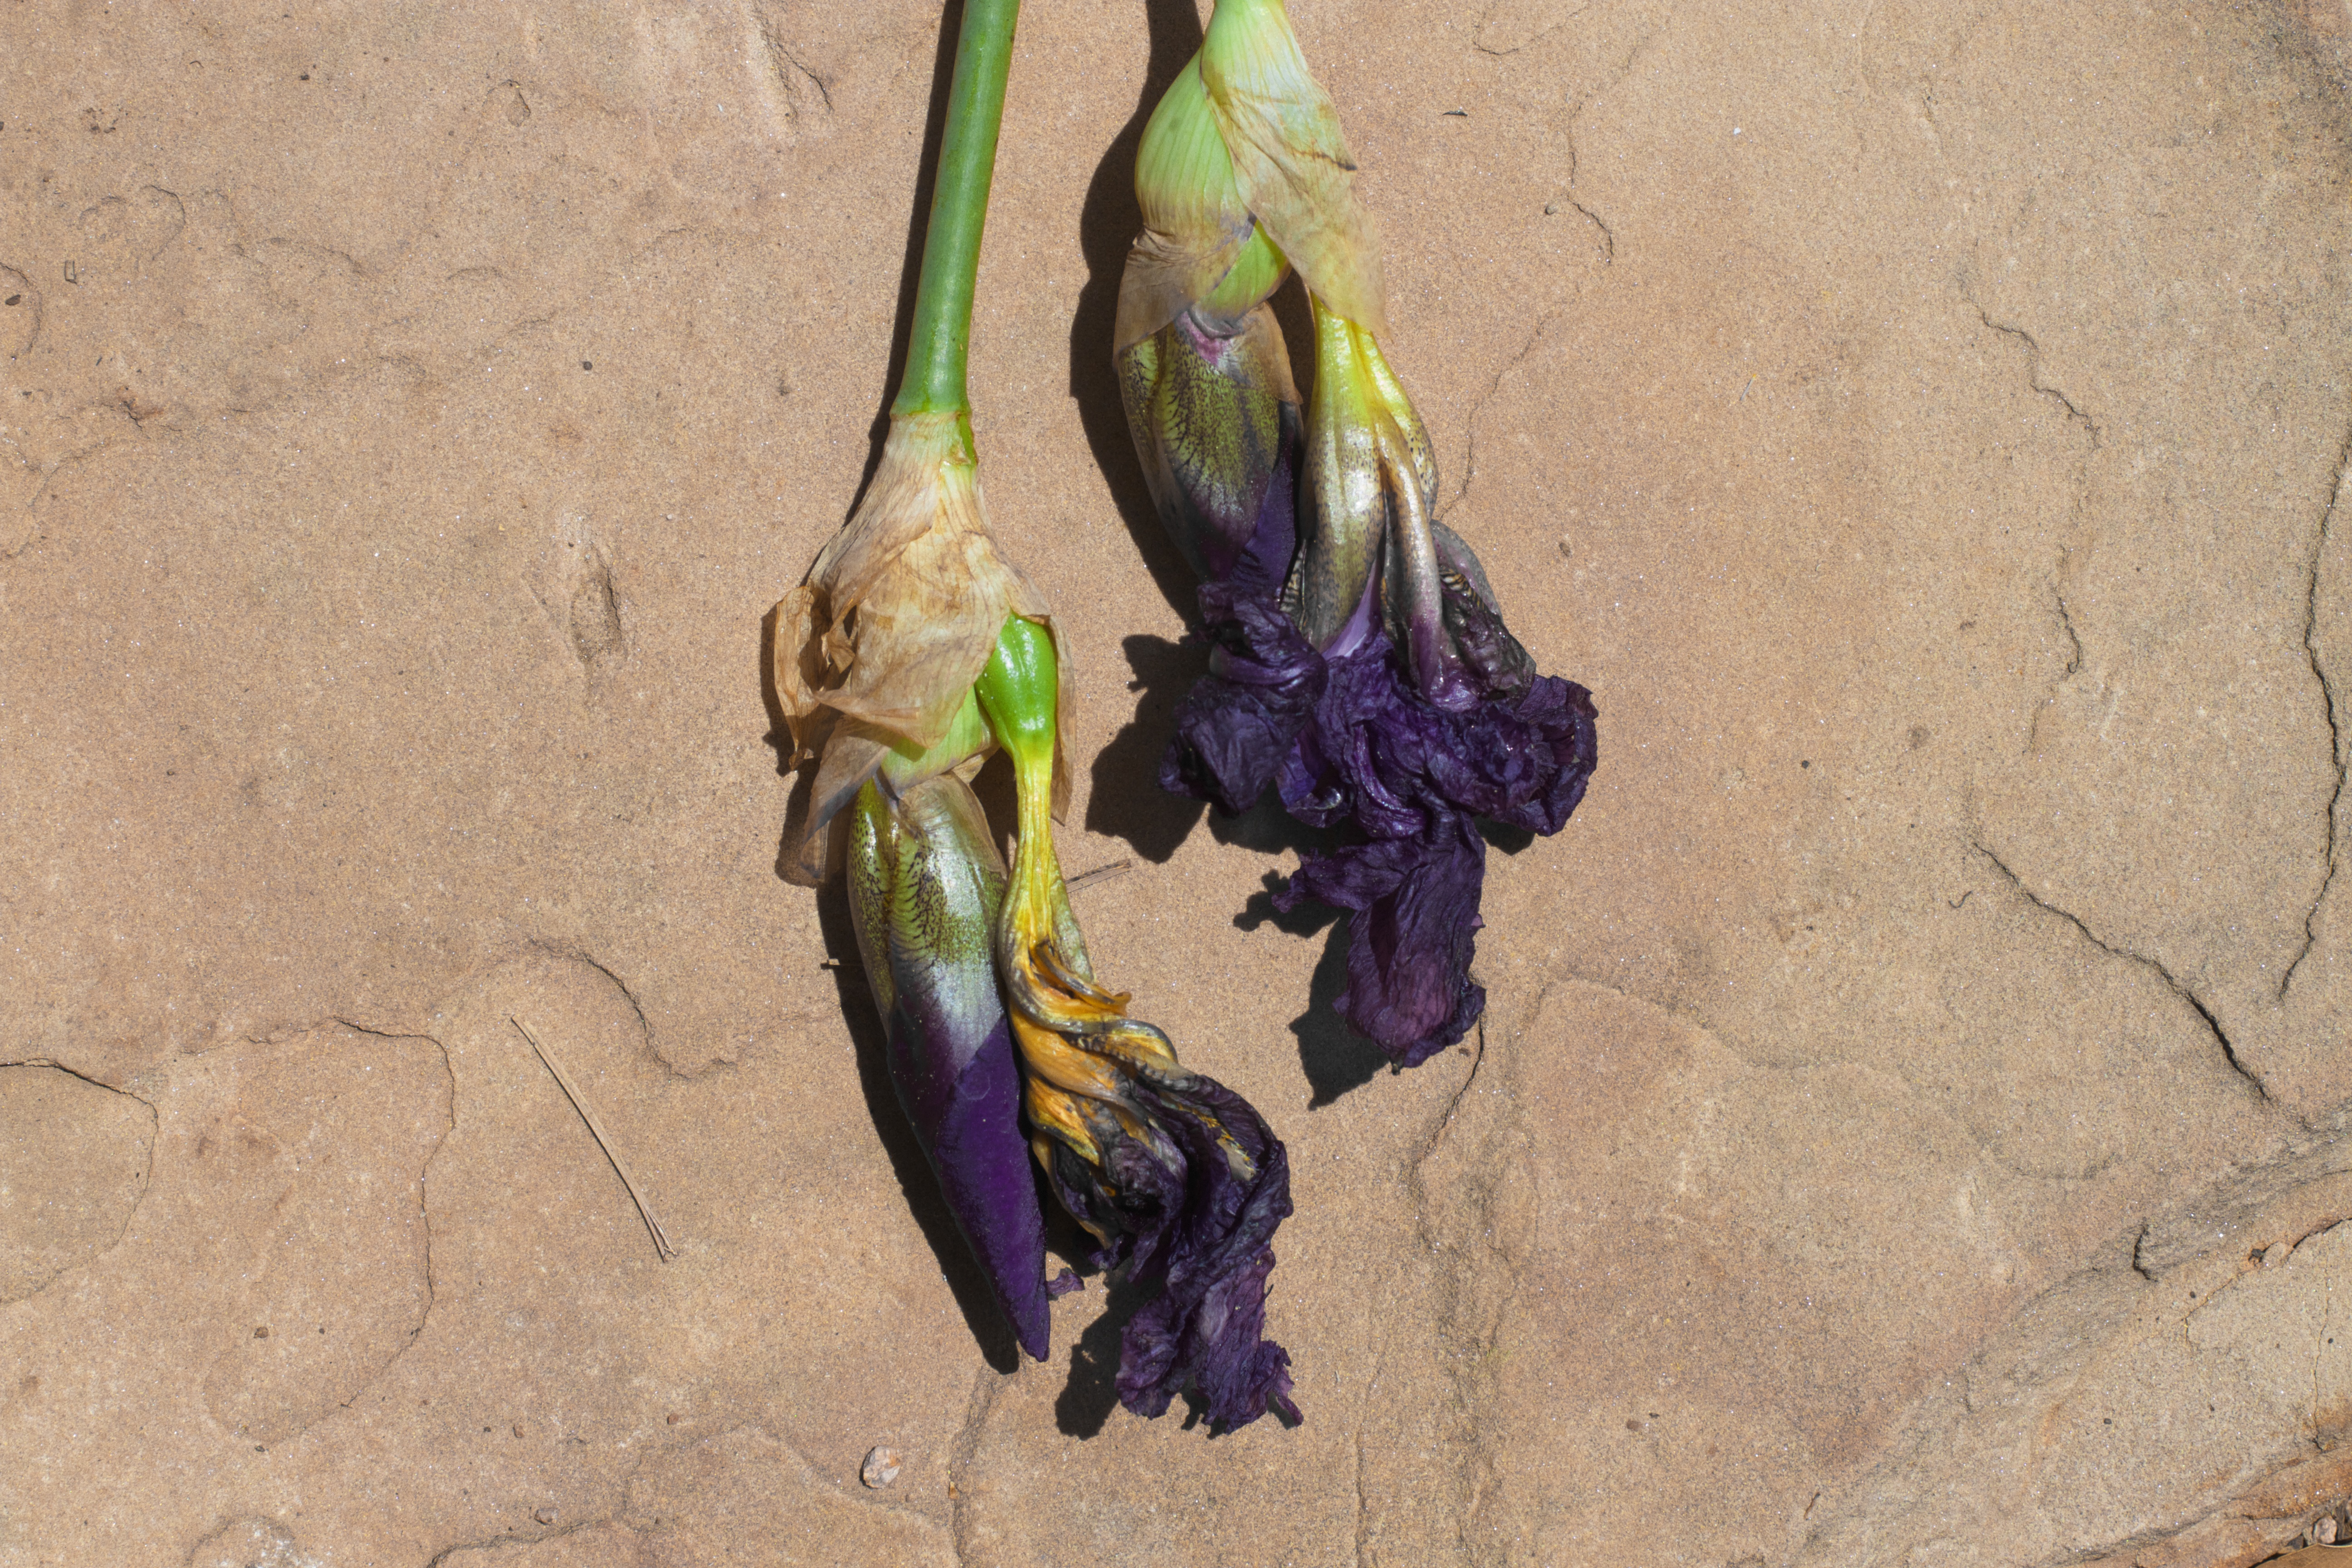
leaf, flower, art